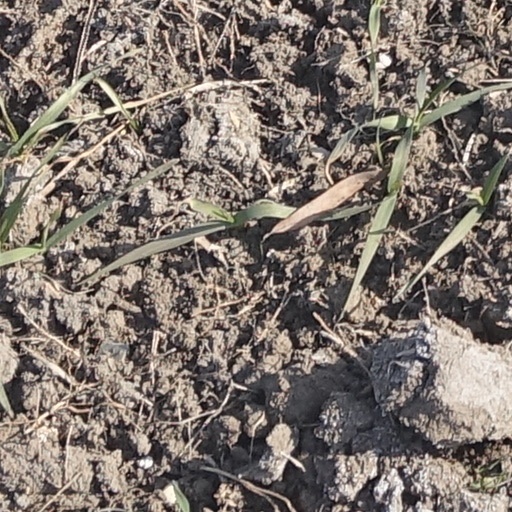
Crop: wheat